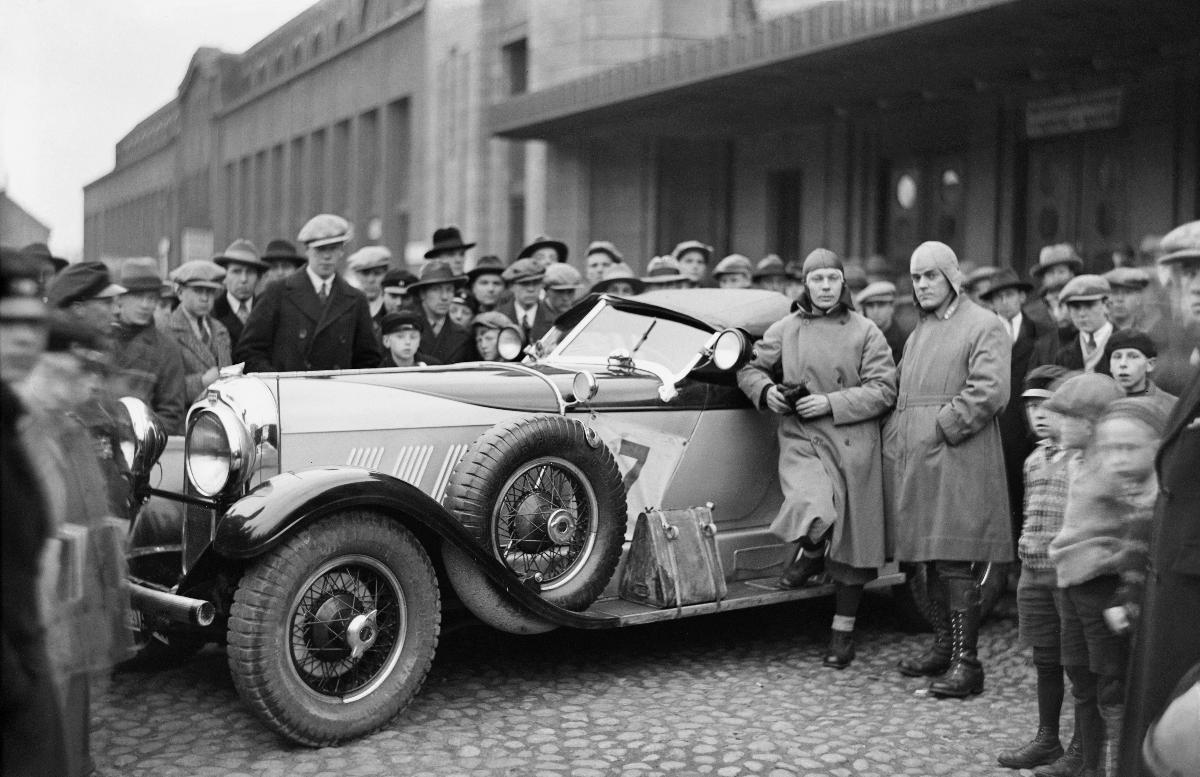
Suomen Automobiiliklubin syyskilpailut
Finlands Automobil Klubbens hösttävling; The Autumn car race of the Finnish Automobile Club
sisällön kuvaus: Suomen Automobiiliklubin syyskilpailut Helsingissä 15.11.1929. Ajaja K. A. Ebb ja kartanlukija A. Kotilainen, auto nro. 7. content description: The Autumn car race of the Finnish Automobile Club in Helsinki 15.11.1929. Driver K. A. Ebb and co driver A. Kotilainen, car nr. 7. innehållsbeskrivning: Finlands Automobil Klubbens hösttävling i Helsingfors 15.11.1929. Förare K. A. Ebb och kartläsare A. Kotilainen, bil nr. 7.
Kuvaaja: Sundström, Hugo, kuvaaja
Vuosi: 1929
Paikka: Suomi, Uusimaa, Helsinki
Aiheet: autot; kilpailut; kilpa-autoilijat; autoilijat; miehet; kerhot; autokerhot; HBL; cars; competitions; race drivers; motor vehicle drivers; car race; automobile clubs; racers; car drivers; drivers; men; clubs (recreational); bilar; tävlingar; racerförare; bilister; biltävlingar; chaufförer; tävlare; män; automobilklubbar; bilklubbar; klubbar (fritidsverksamhet)